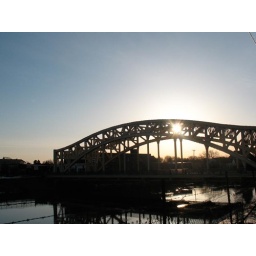
sunrise over the ashmun street bridge